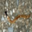
Label: worm